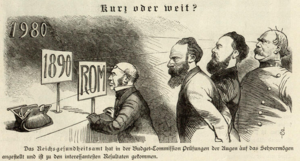
Wilhelm Scholz. Peintre, dessinateur et caricaturiste allemand.